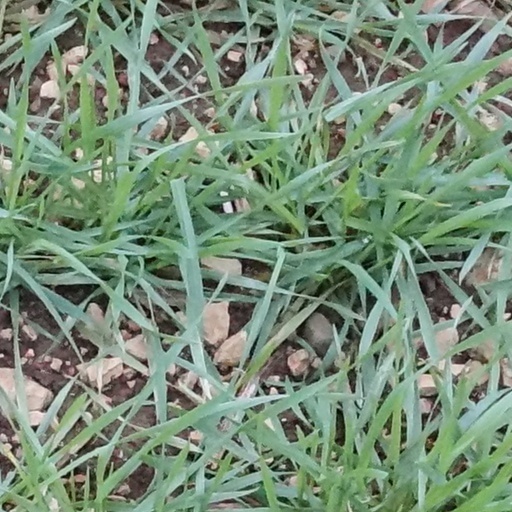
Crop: wheat